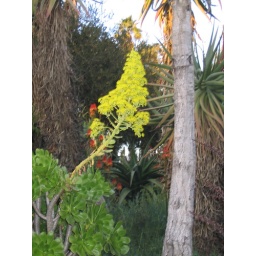
Bright yellow plant in the Desert Garden, late afternoon in January